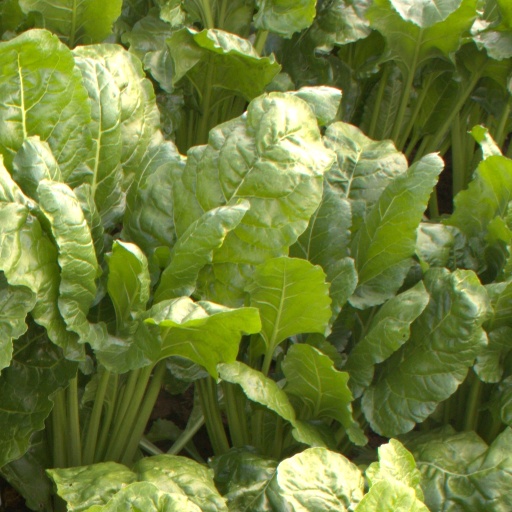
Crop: sugar beet